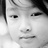
Emotion: neutral